Alcetas

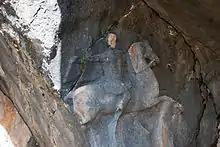
Relief of a horseman from the so-called "Tomb of Alcetas" in Termessos (modern Turkey)

Alcetas (Greek Ἀλκέτας; died 320 BC) was the brother of Perdiccas and the son of Orontes from Orestis. He is first mentioned as one of Alexander the Great's generals in his Indian expedition.